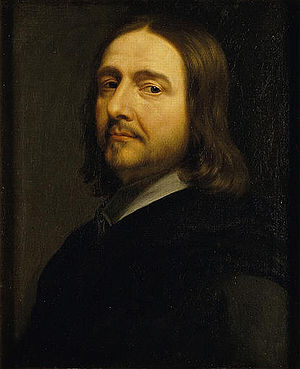
Selvportræt / Gallerier med eksempler på selvportrætter gennem tiden / Maleri
Når en person eller kunstner portrætterer sig selv, kaldes resultatet et selvportræt. Selvportræt kan fx laves i skulptur, foto-, tegne- og malerkunsten.